Bemani

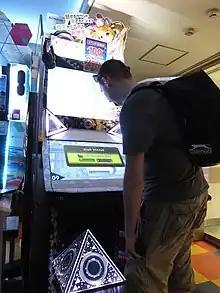
A "BeatStream" machine

Released on July 17, 2014, and discontinued on March 1, 2017, its gameplay involves hitting notes that come from eight directions to an octagonal judgment lines within a wide touch panel. The notes have several types: some need to be held down, and some need to be slid. Similar to "Beatmania IIDX", the player starts with 30% clear gauge (represented by a ring in the middle of the screen) and have to obtain at least 70% by the end of the game to pass the stage. The music library features a good number of songs from Vocaloid and "Touhou Project", like "Sound Voltex", but "BeatStream" does have its fair share of original songs. e-Amusement support for "BeatStream" ended on September 1, 2017, discontinuing most cabinets that require constant e-Amusement connection, rendering the game unable to run after boot and recycling cabinets for other games.